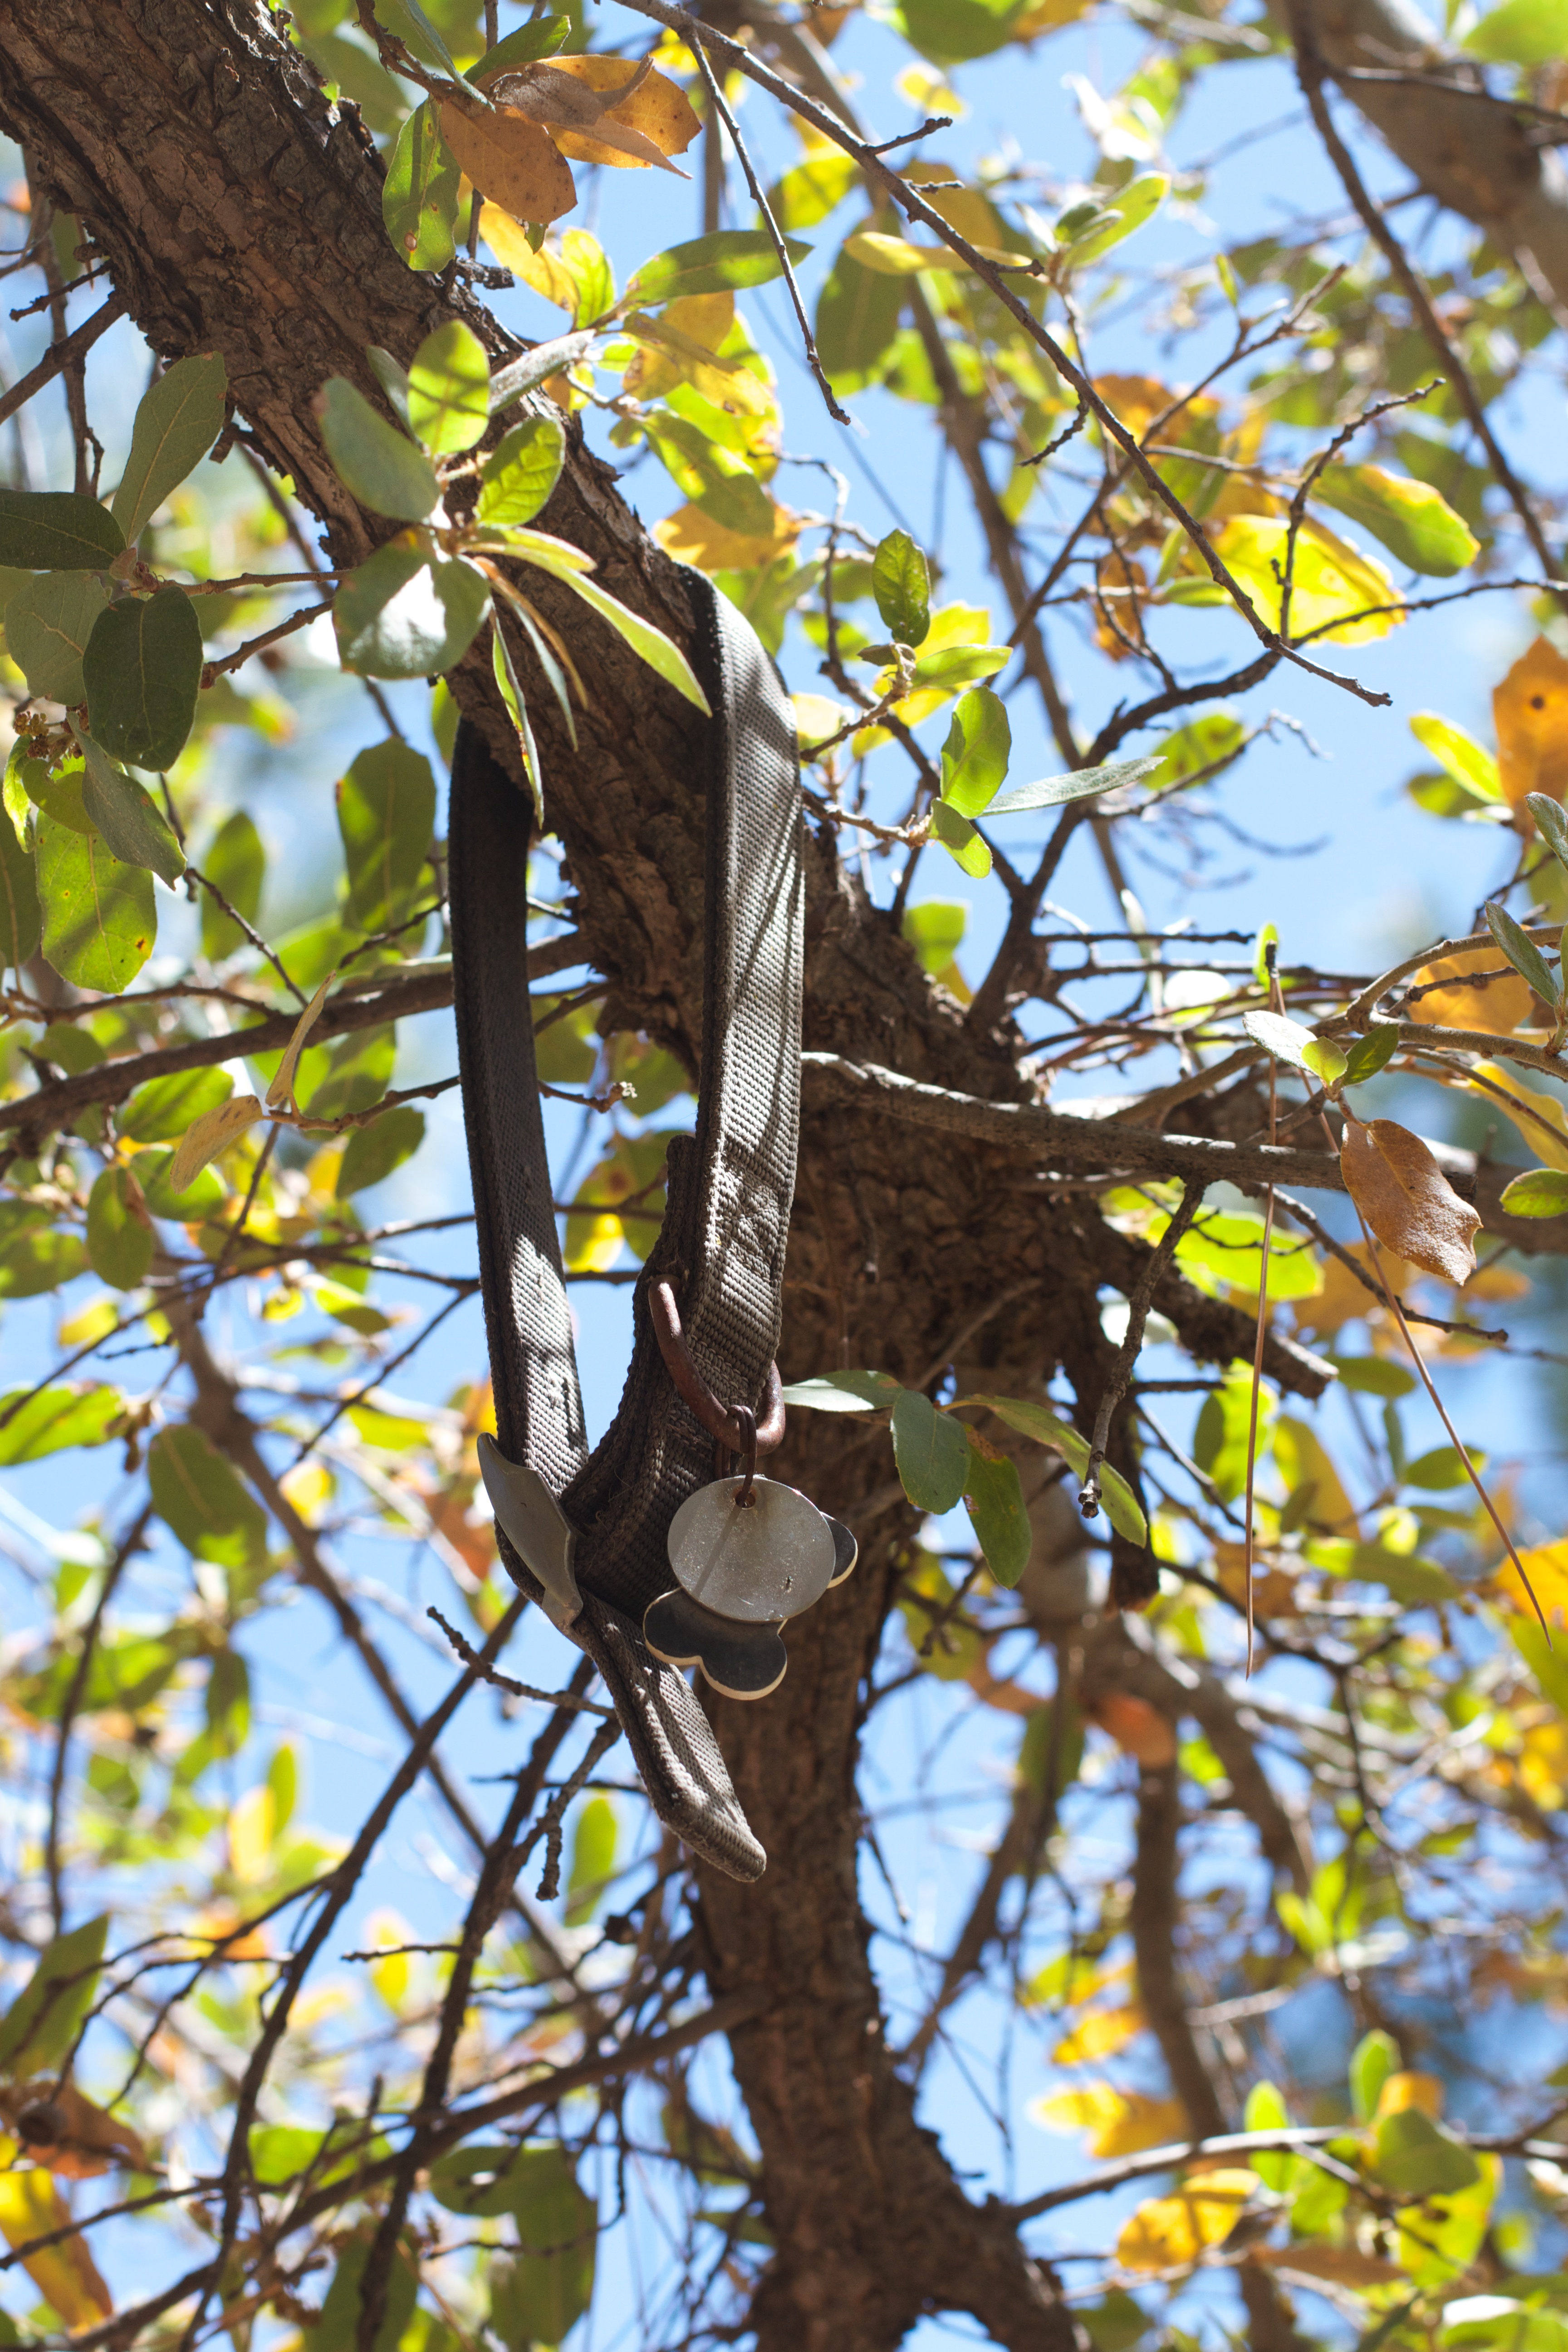
tree, branch, bird, plant, sunlight, leaf, flower, wildlife, spring, autumn, botany, yellow, flora, season, fauna, woody plant